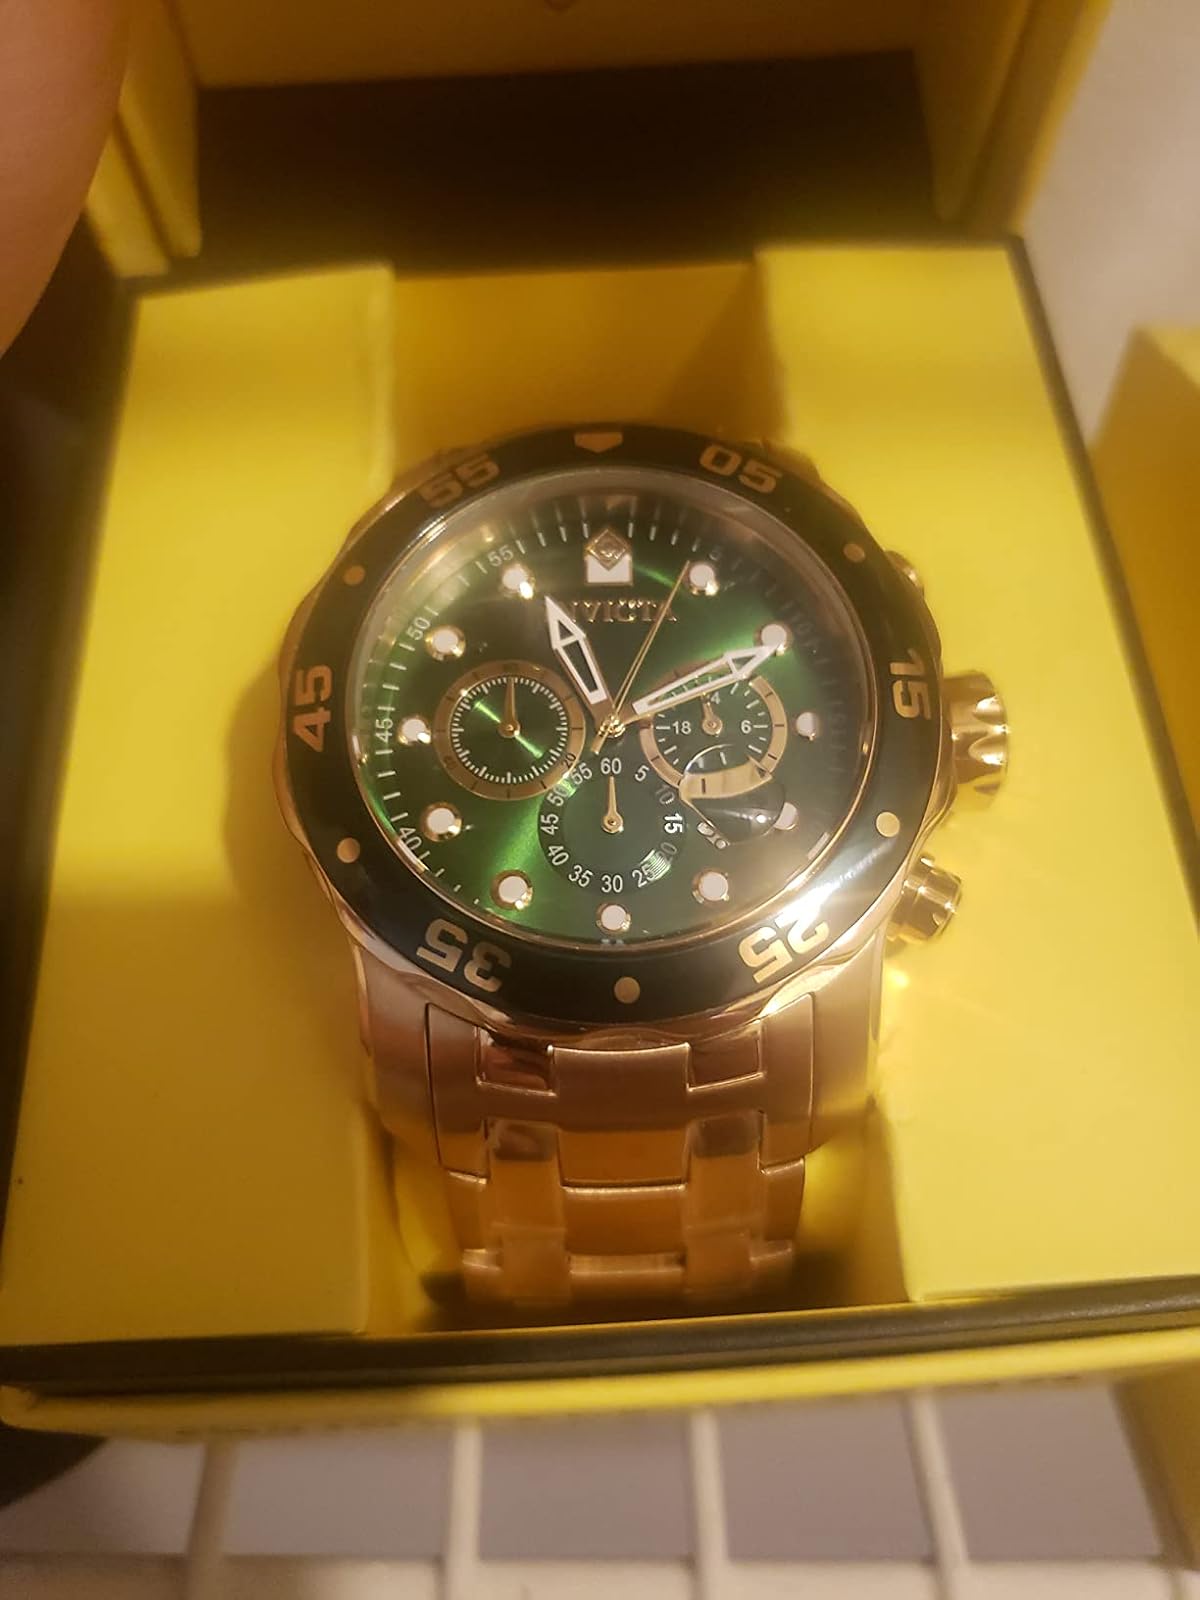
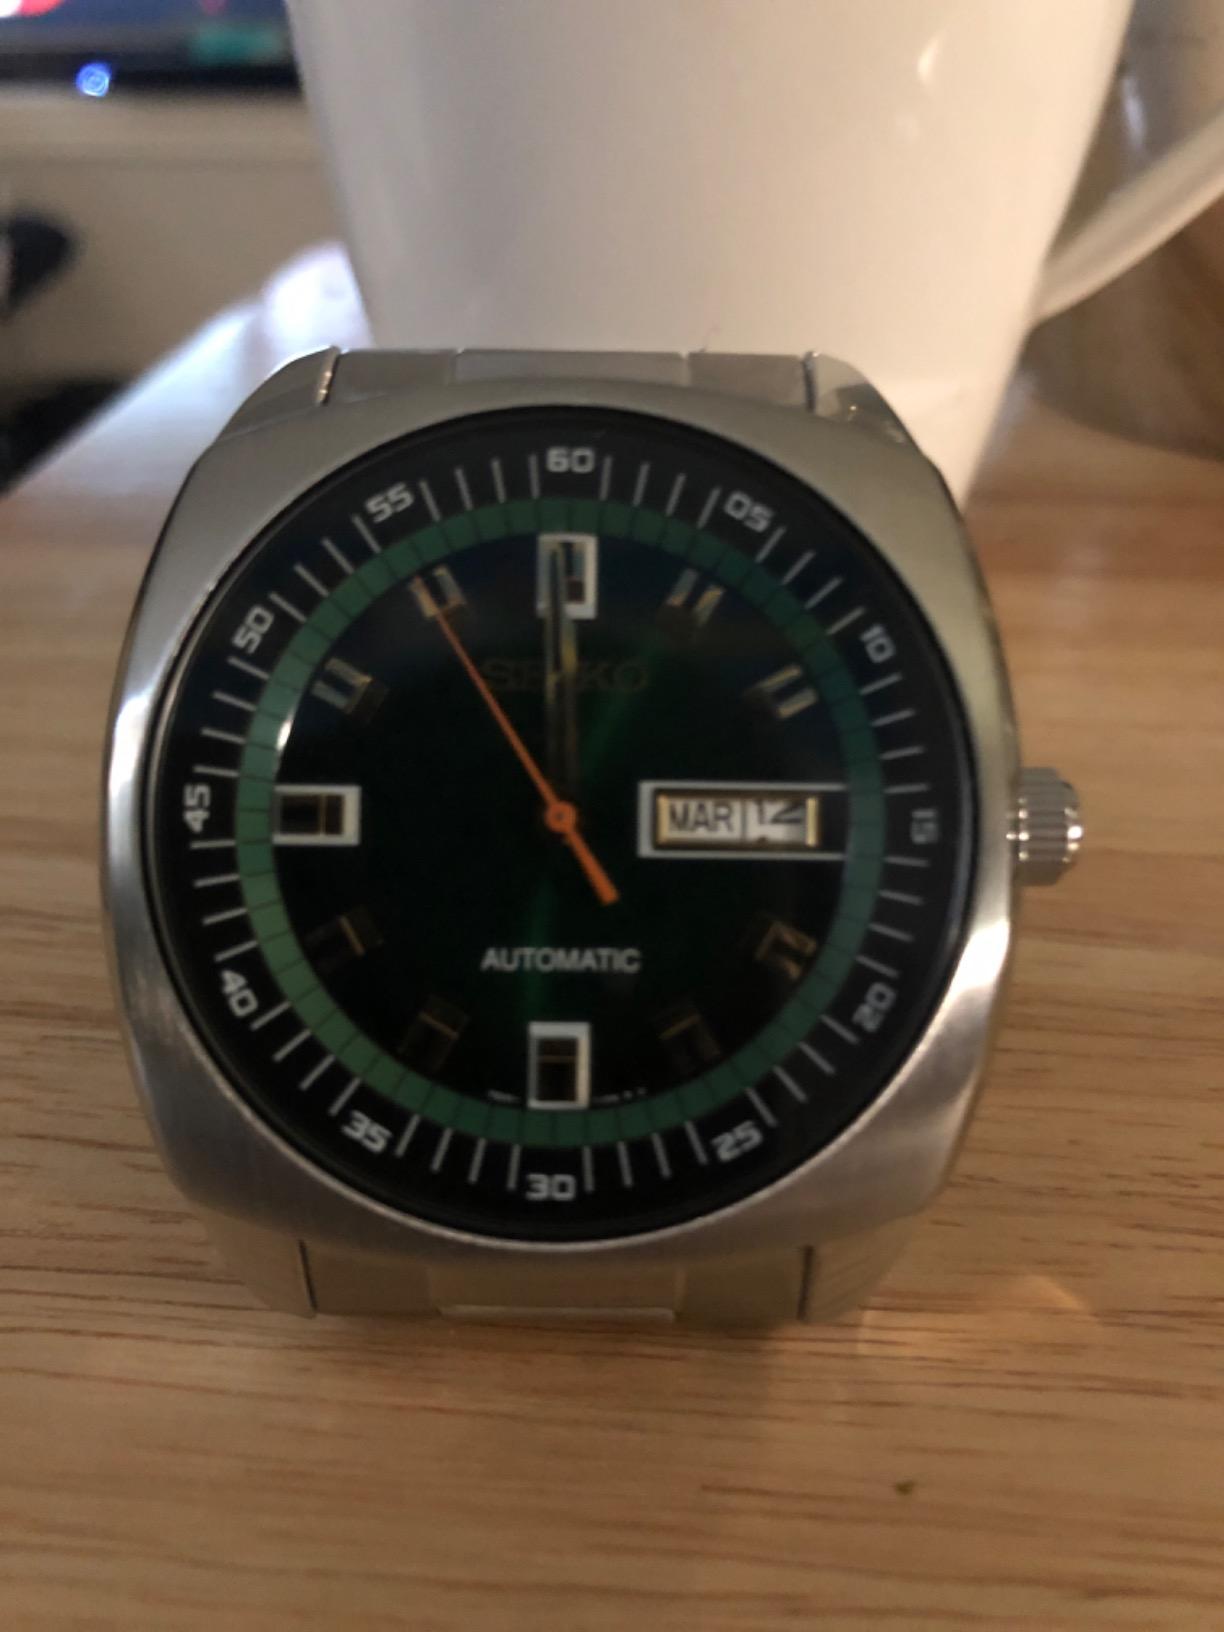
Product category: accessories_watch
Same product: no